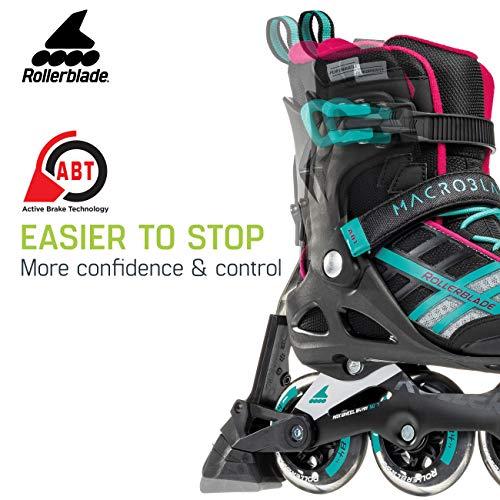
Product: Rollerblade Macroblade 84 ABT Women's Adult Fitness Inline Skate, Emerald Green and Cherry, Performance Inline Skates
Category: Sports & Outdoors | Outdoor Recreation | Skates, Skateboards & Scooters | Inline & Roller Skating | Roller Skates | Outdoor Skates
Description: Great Condition.
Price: $67.99
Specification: Shipping Weight: 8.4 pounds (View shipping rates and policies)|ASIN: B073QQSS71|Item model number: 07734500986|    #280    in Inline Skates